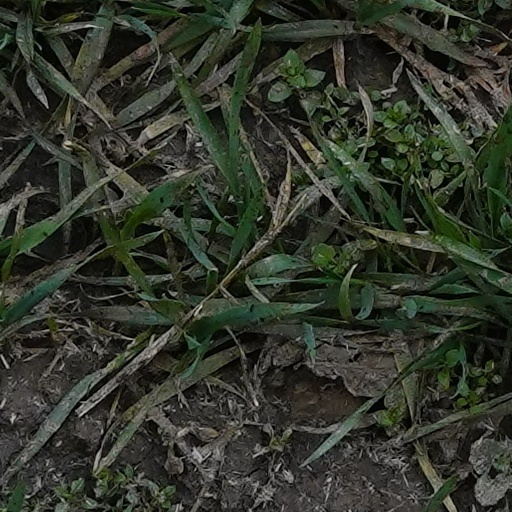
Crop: wheat